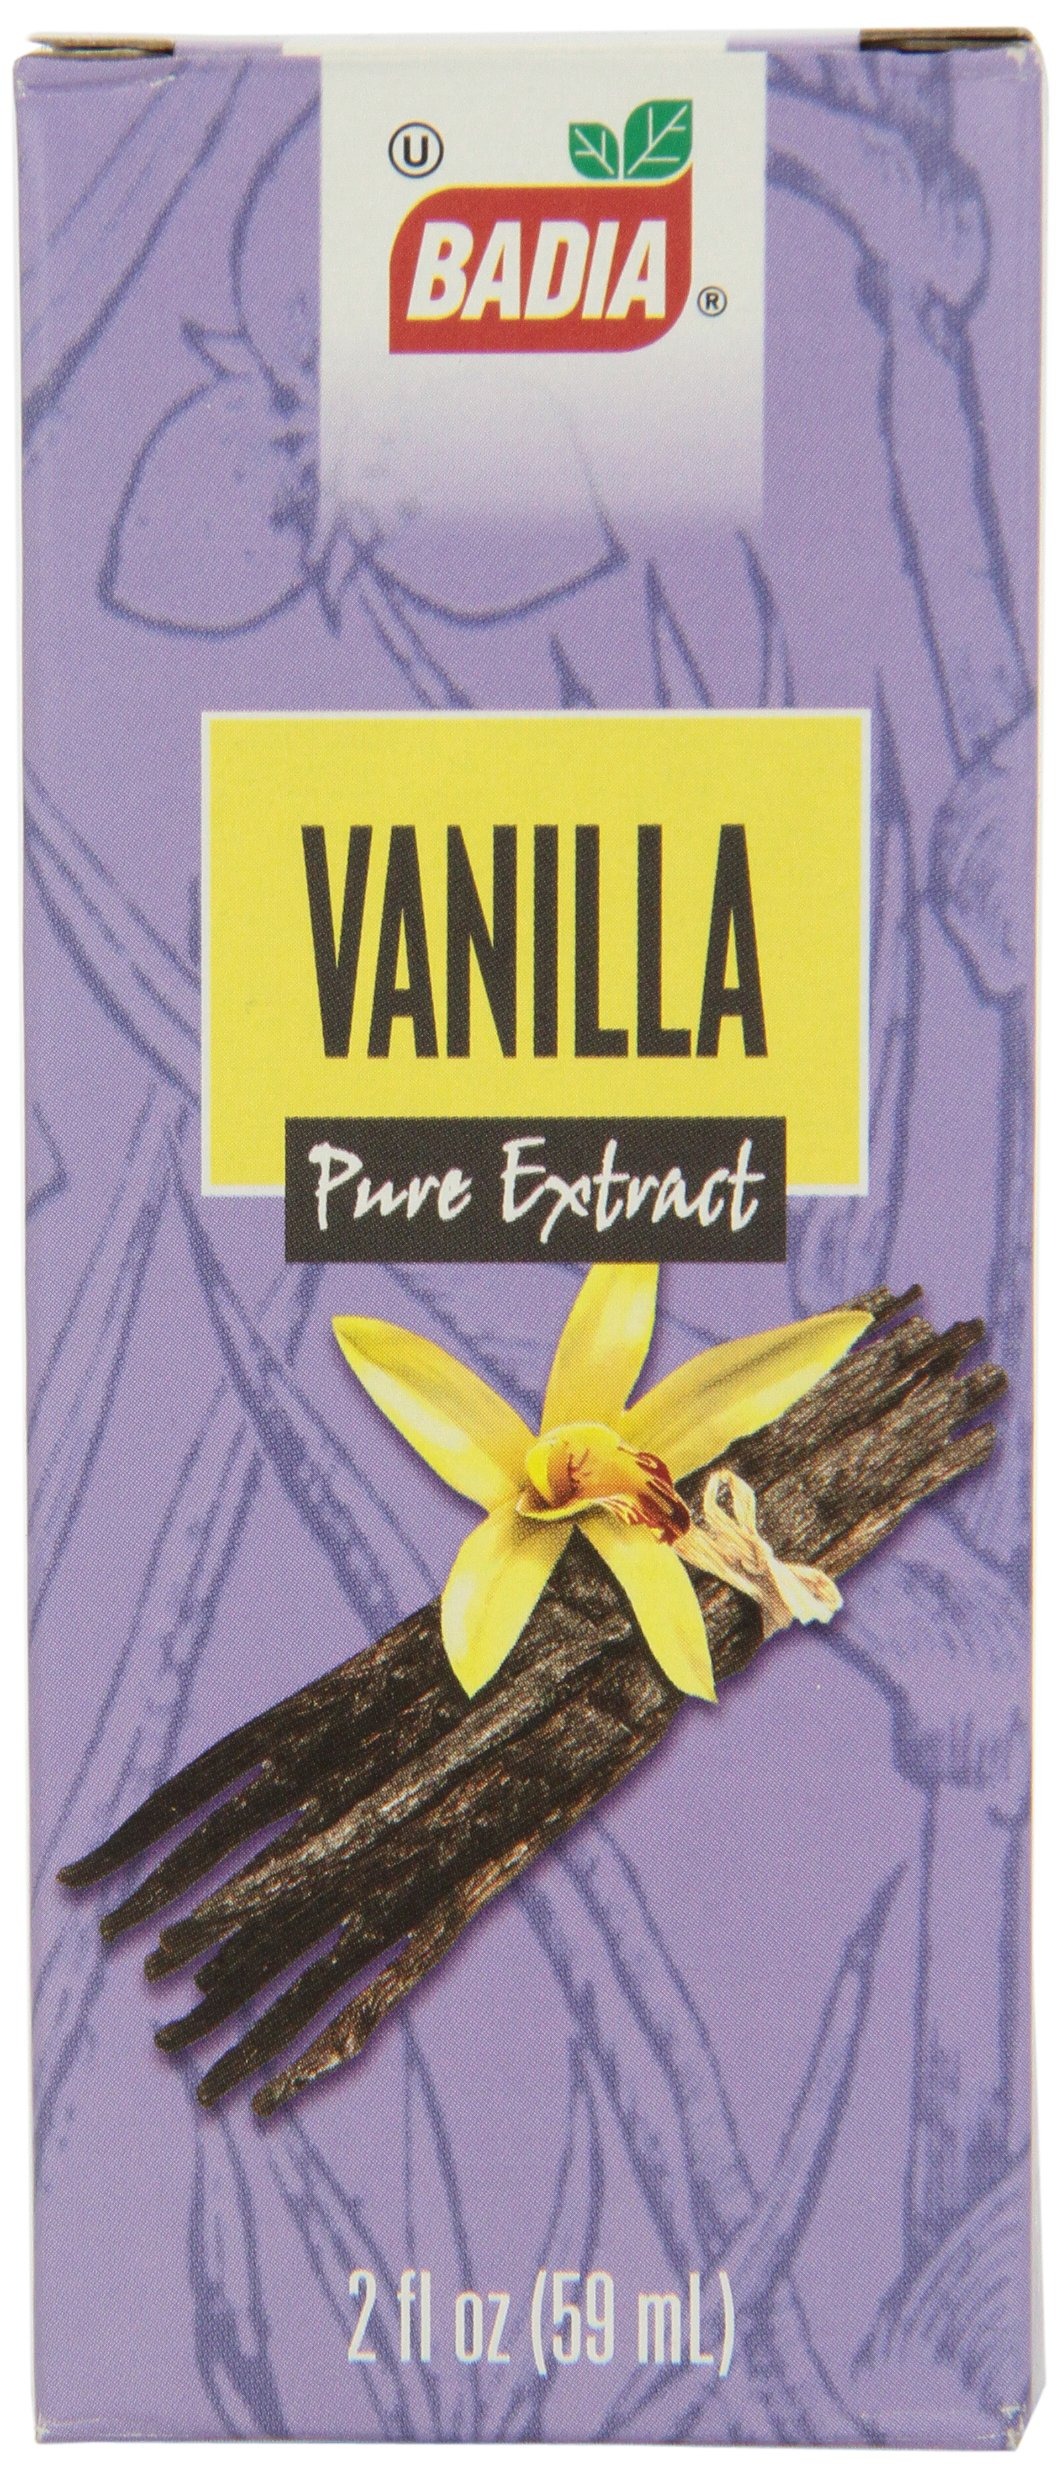
Item Name: Badia Imitation Vanilla, 2-ounces (Pack of6)
Bullet Point 1: Badiaextract
Bullet Point 2: Vanilla Extract
Value: 12.0
Unit: Fl Oz

Price: 11.77